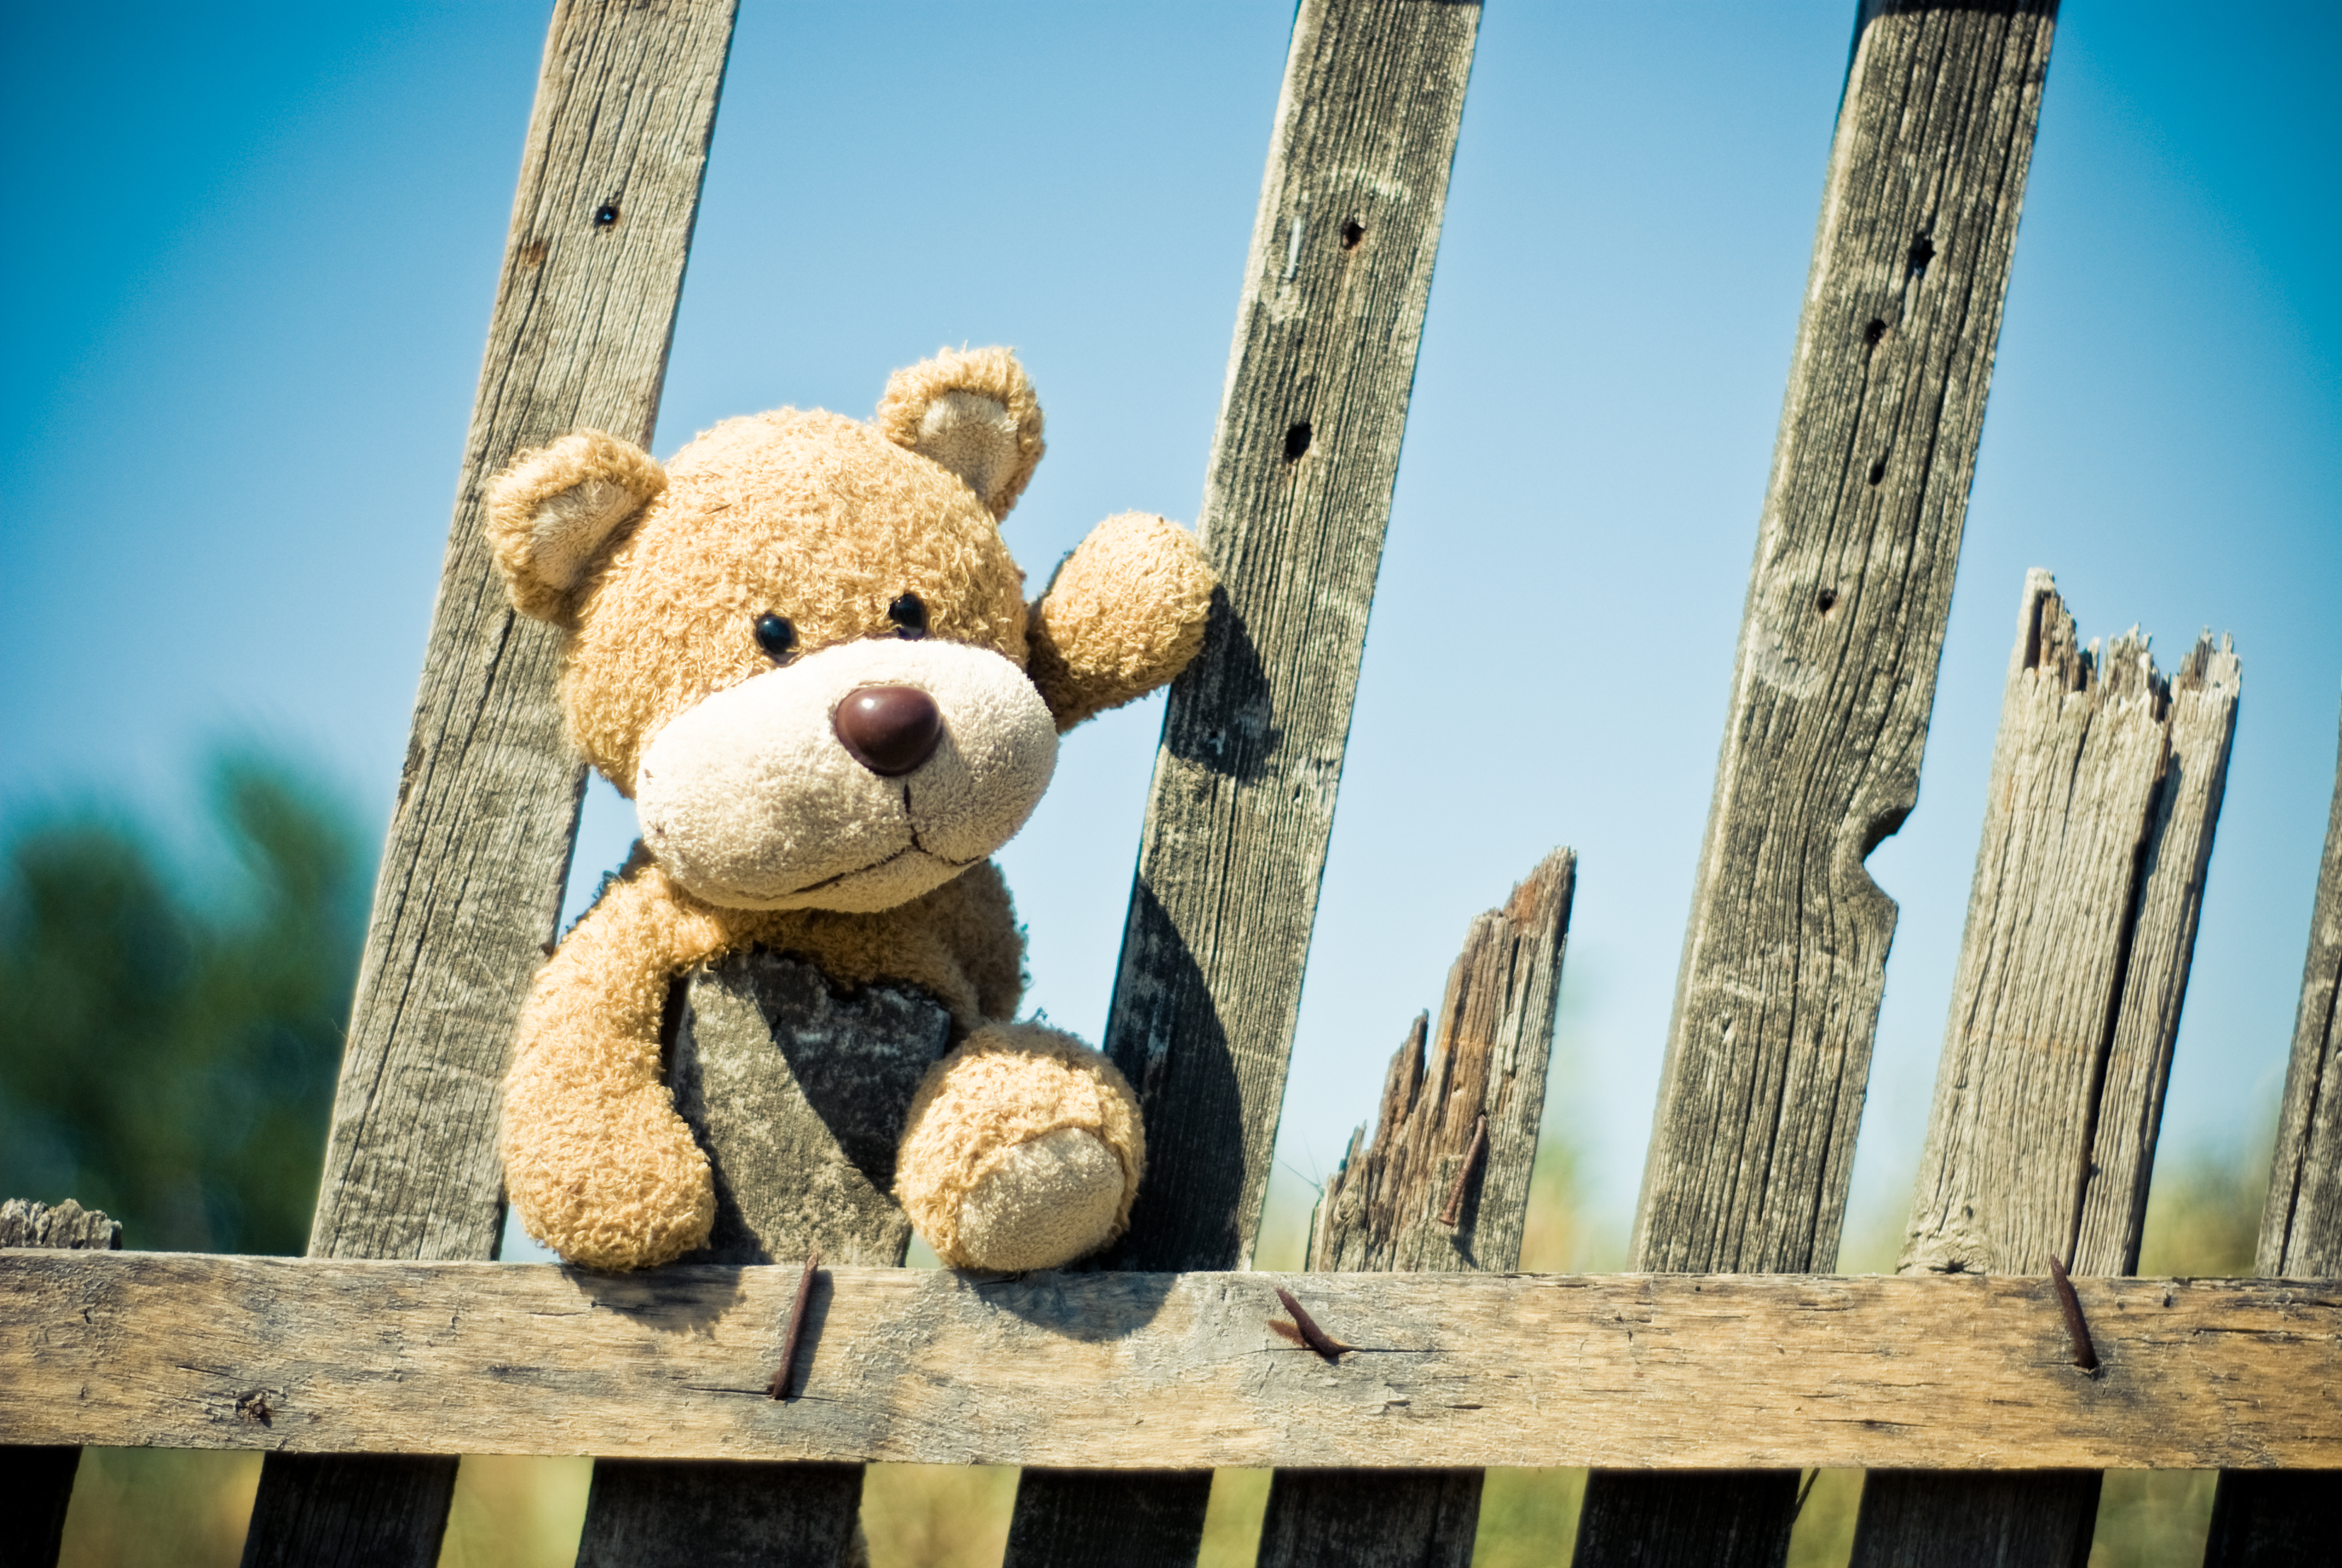
tree, fence, wood, cute, summer, decoration, hanging, toy, teddy bear, outdoors, wooden